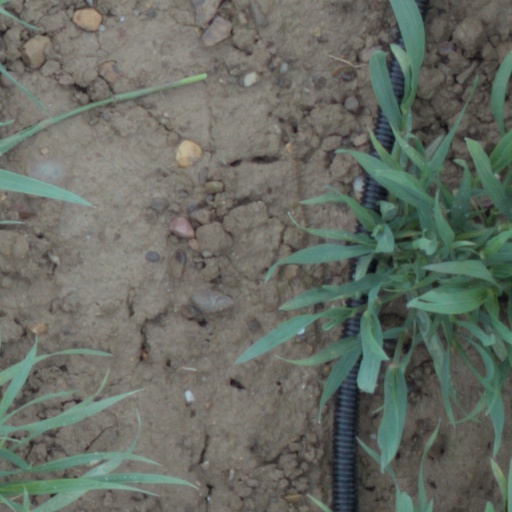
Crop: wheat